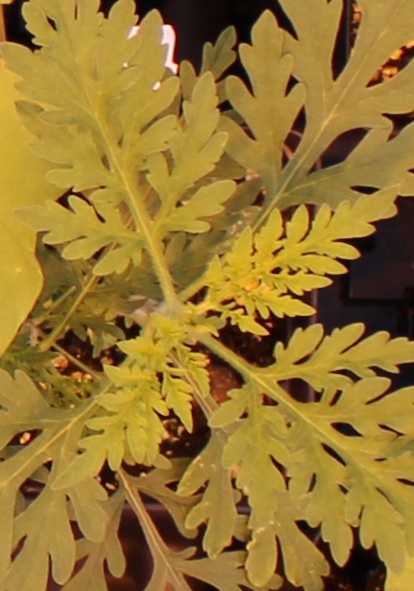
Label: Ragweed